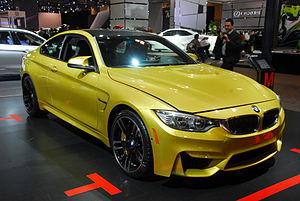
La BMW M4 est un coupé du constructeur automobile allemand BMW M du groupe BMW, commercialisée depuis 2014. Basée sur la BMW Série 4, elle s'inscrit dans la lignée et dans la philosophie des BMW M3, avec pour vocation de remplacer la BMW série 3 coupé.